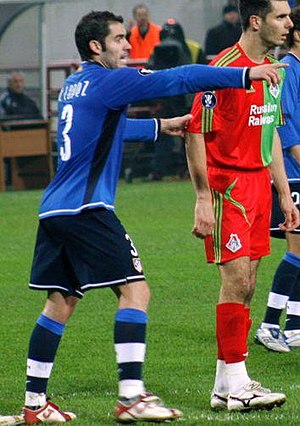
Antonio López Guerrero
Antonio López Guerrero eller bare Antonio López er en spansk tidligere fodboldspiller, der spillede som venstre back. Han var i 12 år tilknyttet Atlético Madrid og spillede også hos Osasuna og Mallorca.